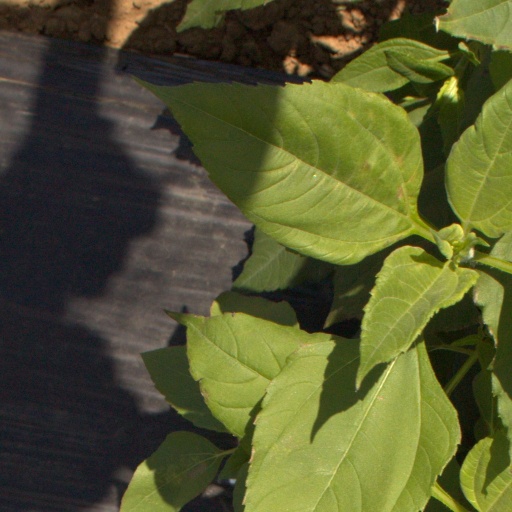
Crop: Jerusalem artichoke